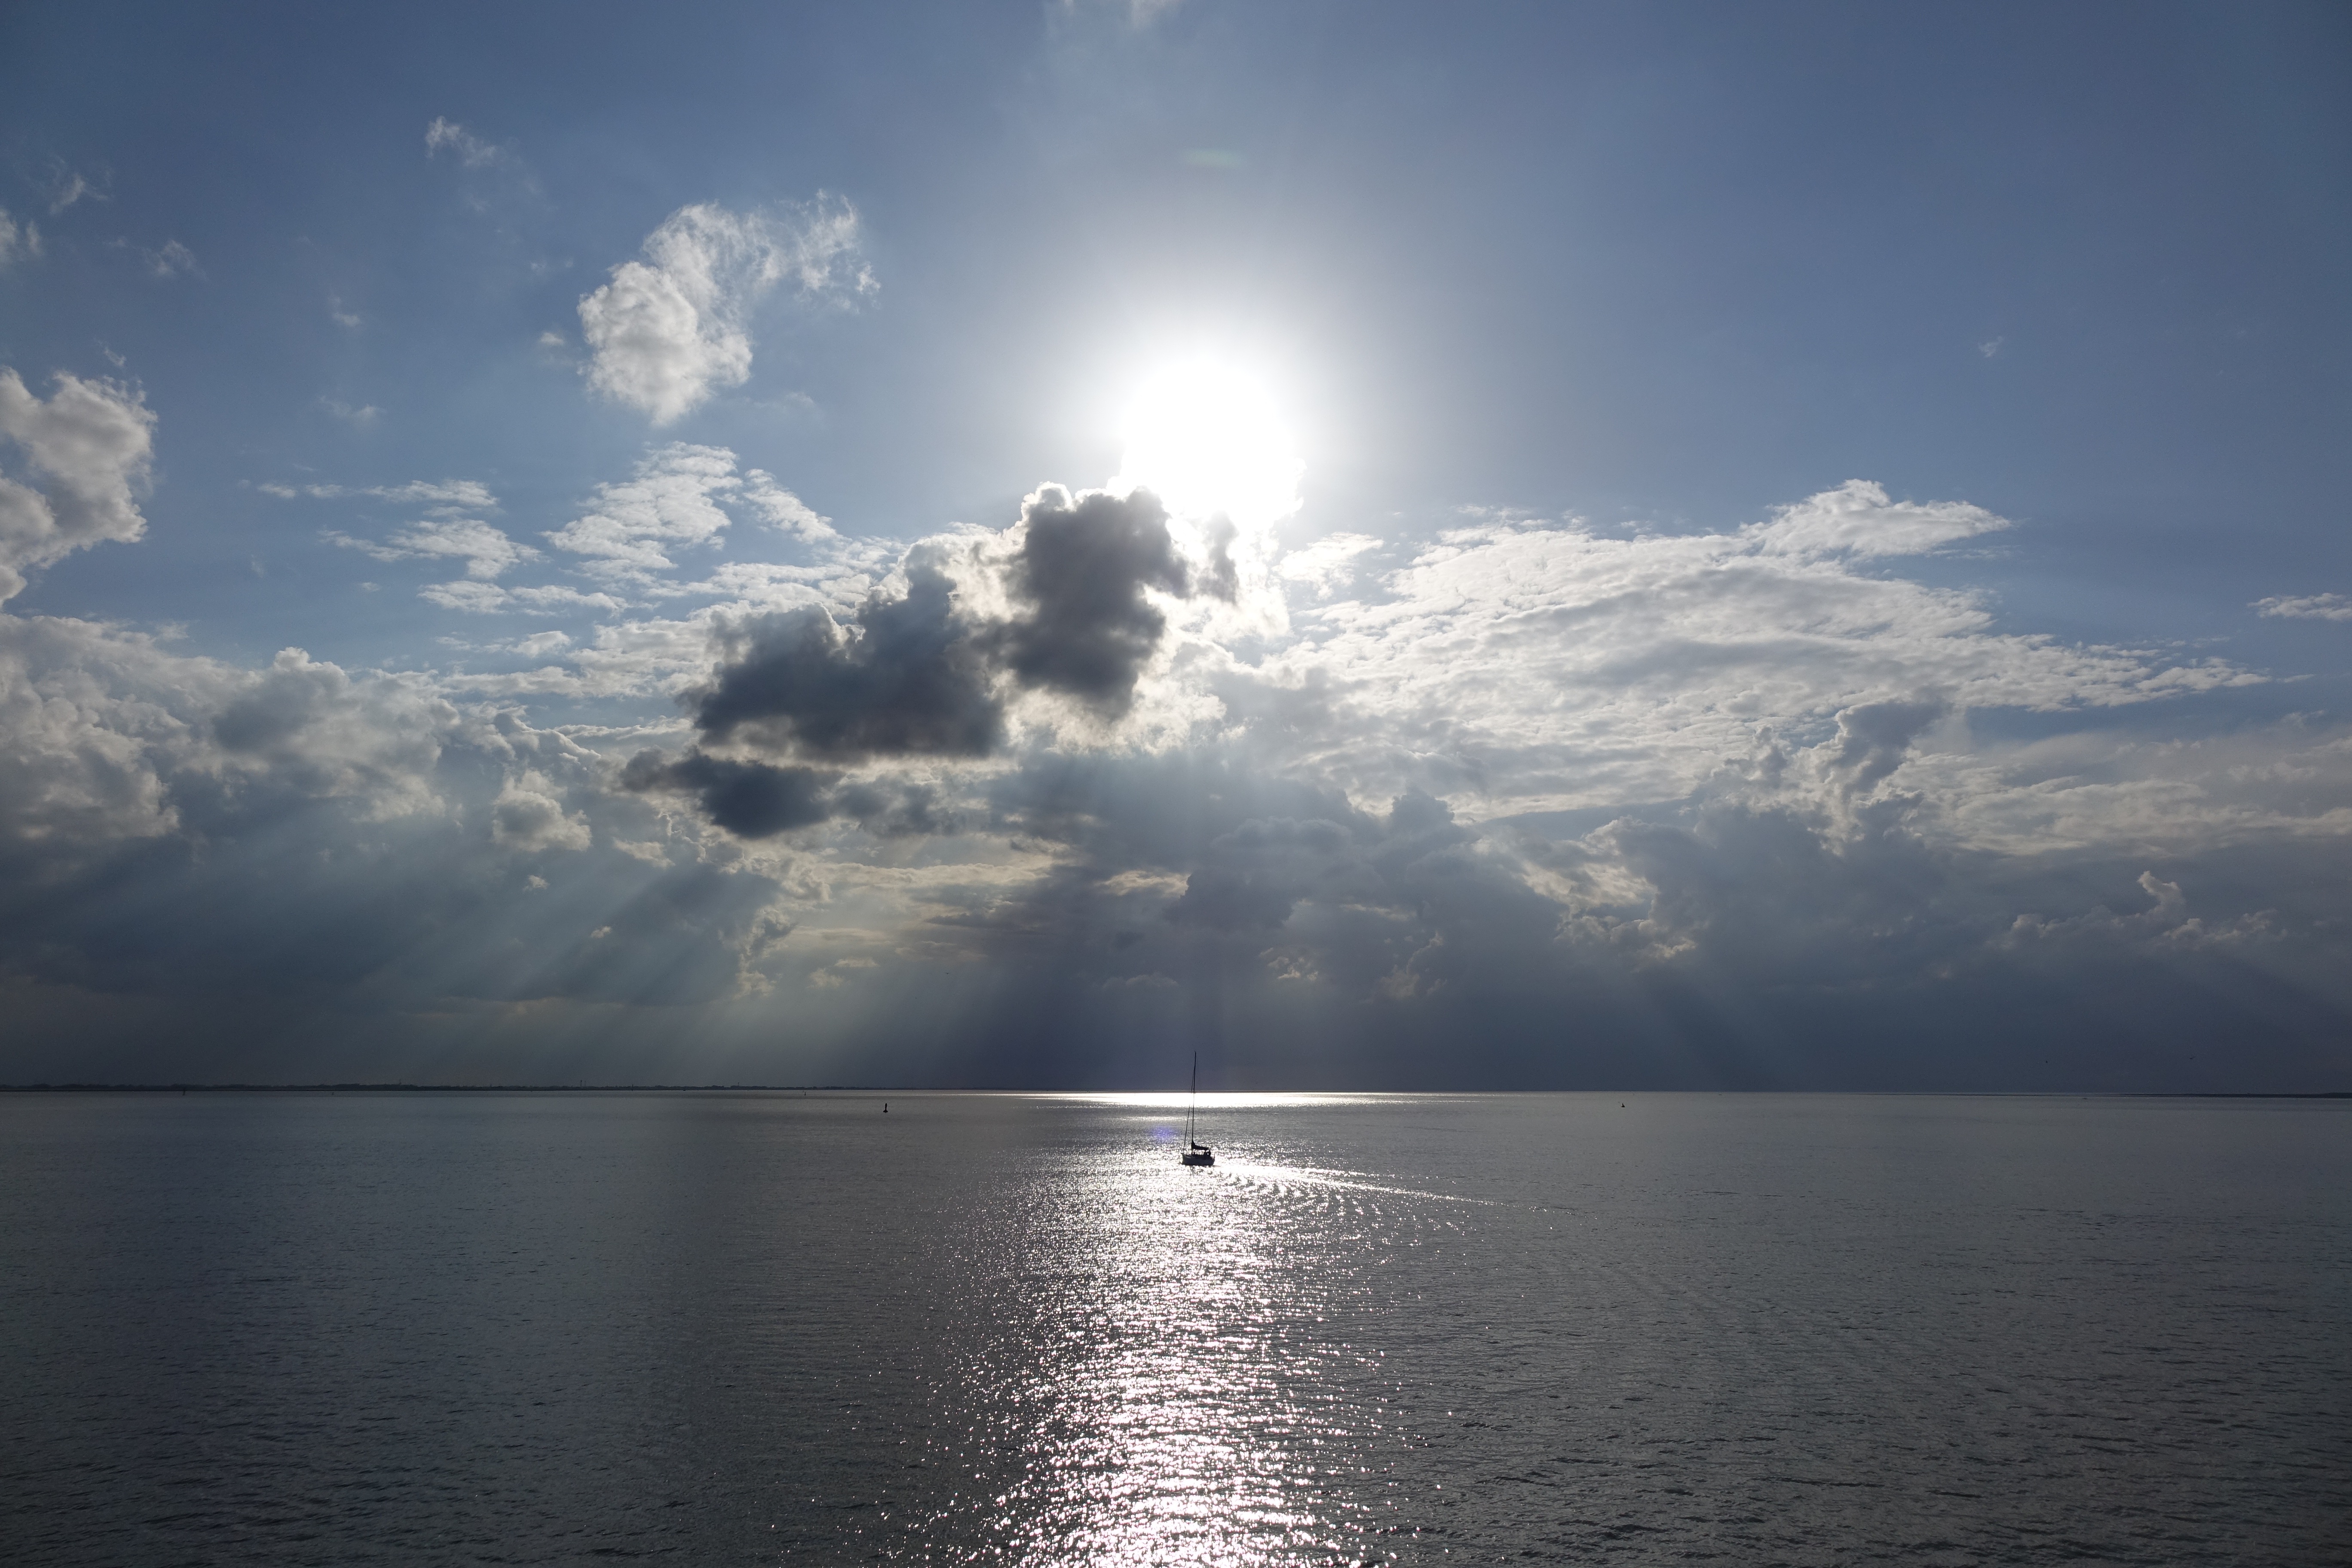
sea, ocean, horizon, cloud, sky, sun, sunrise, sunlight, morning, lake, dawn, atmosphere, dark, dusk, evening, reflection, body of water, clouds, mood, sunbeam, back light, meteorological phenomenon, atmospheric phenomenon